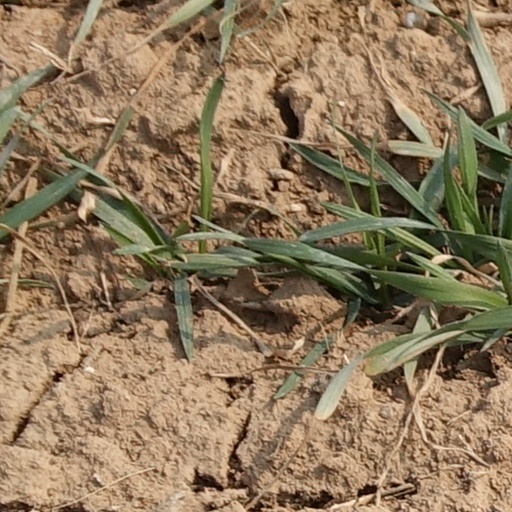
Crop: wheat